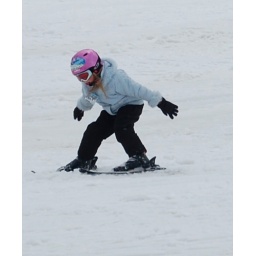
Little girl in pink and blue Skiing